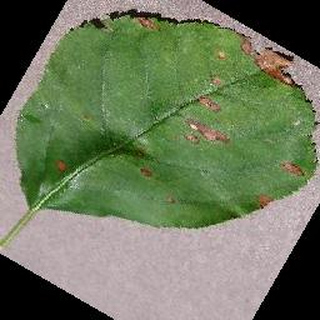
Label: apple_black_rot